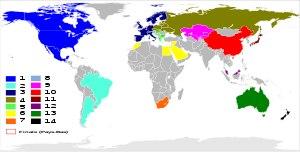
La Coupe du monde de saut d'obstacles 2011-2012 est la 34ᵉ édition de la Coupe du monde de saut d'obstacles organisée par la FEI. Cette édition voit la création de la ligue chinoise, et sa finale a eu lieu à Bois-le-Duc aux Pays-Bas entre le 18 et le 22 avril 2012. La compétition est marquée par le décès d'Hickstead sous les yeux des spectateurs et téléspectateurs, ce cheval champion olympique en titre sous la selle d'Éric Lamaze a été victime d'une rupture d'aorte peu après son parcours à Vérone. L'actualité a également eu des répercussions sur l'organisation des épreuves : plusieurs étapes de la ligue Arabe sont annulées en raison du printemps arabe et celle de Minamisōma au Japon est déplacé Mito en raison de l'accident nucléaire de Fukushima.